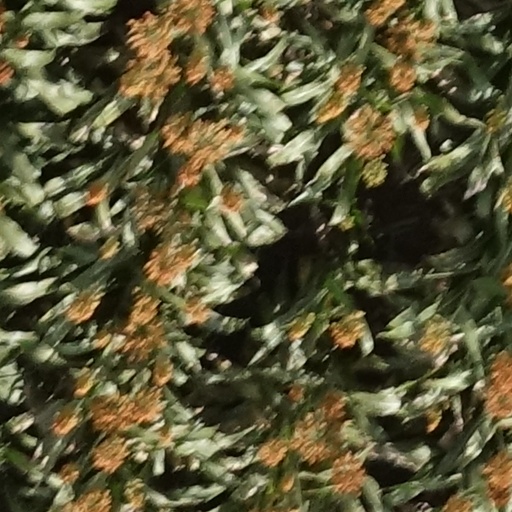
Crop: sorghum